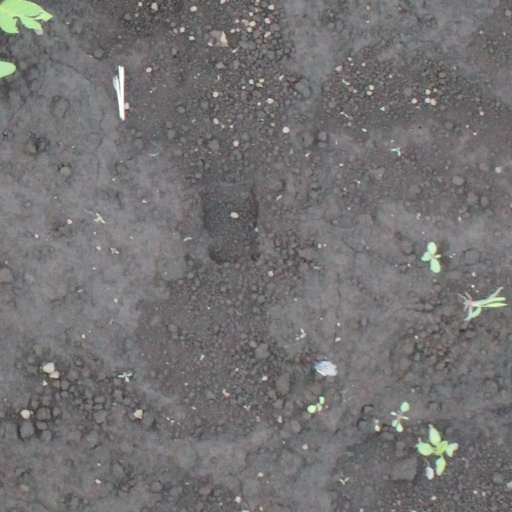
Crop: soybean